Tintern

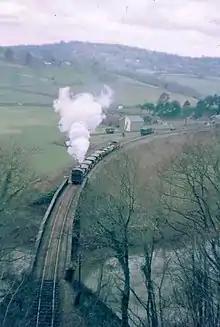
Stone train departing Tintern and crossing the River Wye heading for (1963)

Medieval in origin, it is believed that the chapel was founded for workers building Tintern Abbey, but the Chapel Hill site was, according to historian Sir Joseph Bradney, previously dedicated to 5th century Welsh saint St Andras. The church was restored over 1863-68 by John Prichard. A Grade II listing was awarded in 1971 in recognition of Prichard's work. St Mary's reredos has been transferred to nearby St Michael's Church for safe-keeping, but interesting architectural features include the following: medieval stonework concentrated at the east end; 14th and 15th century tracery; undated but pre-Victorian stonework such as the stoup, niche, piscina and unusual saddleback stone-tiled tower. Victorian features are limited to the expanded vestry and south wall.